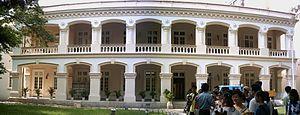
Le Hong Kong Observatory, est le centre météorologique de Hong Kong, République populaire de Chine. Il était connu comme le Royal Hong Kong Observatory avant que la colonie britannique ne soit rétrocédée à la Chine le 1ᵉʳ juillet 1997.